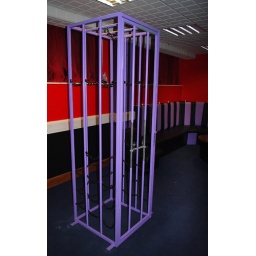
New cage. It can house one person comfortably and two people who want to play sardines! Made by Master_Tye.